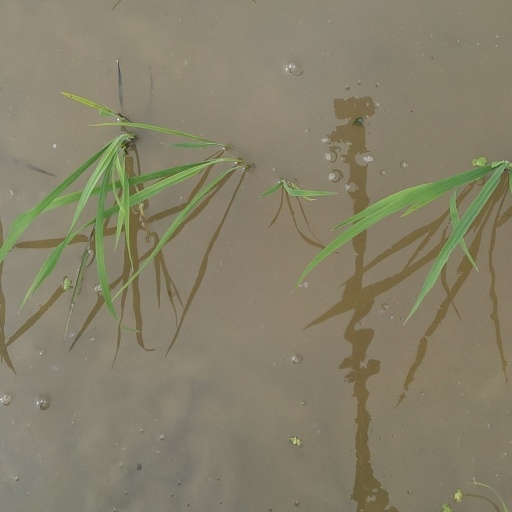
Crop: rice